Grand Burgher

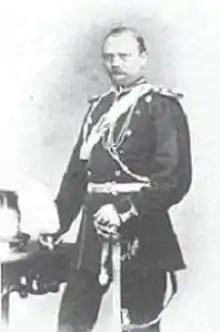
Photo: Grand Burgher Carl Jauch of Hamburg (German: "Großbürger Carl Jauch zu Hamburg"), 1828-1888, Lord of Wellingsbüttel and Cavalry Lieutenant in the Hamburg Citizen Militia, was a descendant of the distinguished Hanseaten Jauch family.

Grand Burgher [male] or Grand Burgheress [female] (from German: Großbürger [male], Großbürgerin [female]) is a specific conferred or inherited title of medieval German origin. It denotes a legally defined preeminent status granting exclusive constitutional privileges and legal rights (German: "Großbürgerrecht"). Grand Burghers were magnates, subordinate only to the monarch, and independent of feudalism and territorial nobility or lords paramount.